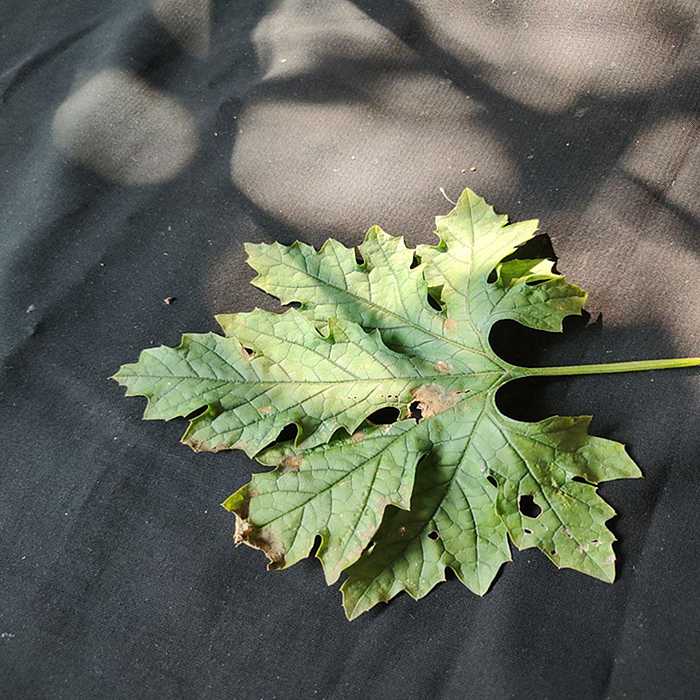
Plant: Bitter Gourd
Label: Downey mildew